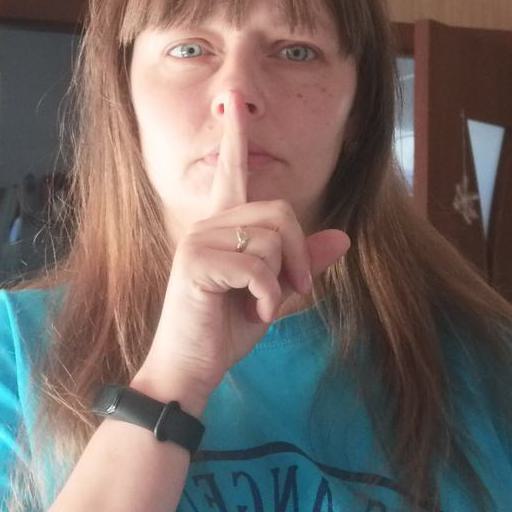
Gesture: mute